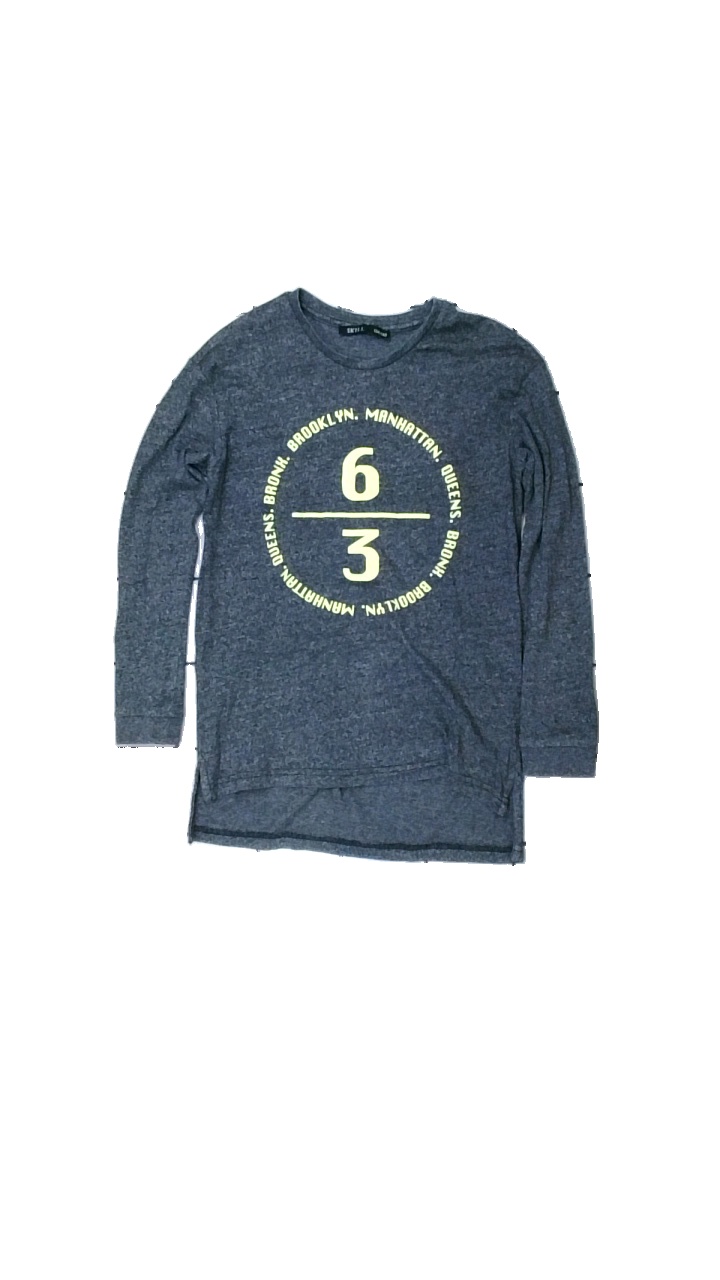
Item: Top (Children)
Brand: Skill
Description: grå långärmad tröja med text fram, nopprig
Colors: Grey, Yellow
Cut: Regular
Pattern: Other
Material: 56% polyester 44% cotton
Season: All
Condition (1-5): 3
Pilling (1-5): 3
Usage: Export
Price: <50